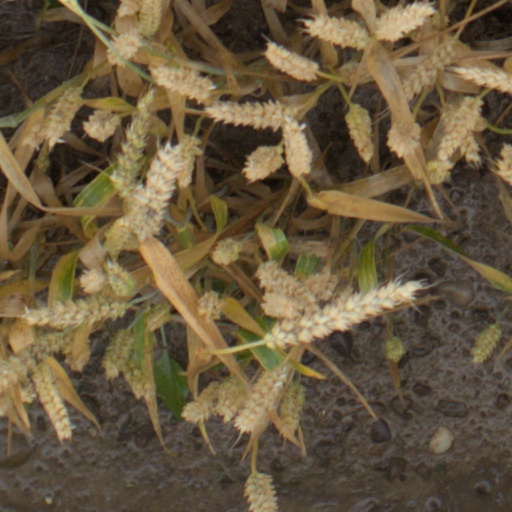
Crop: wheat